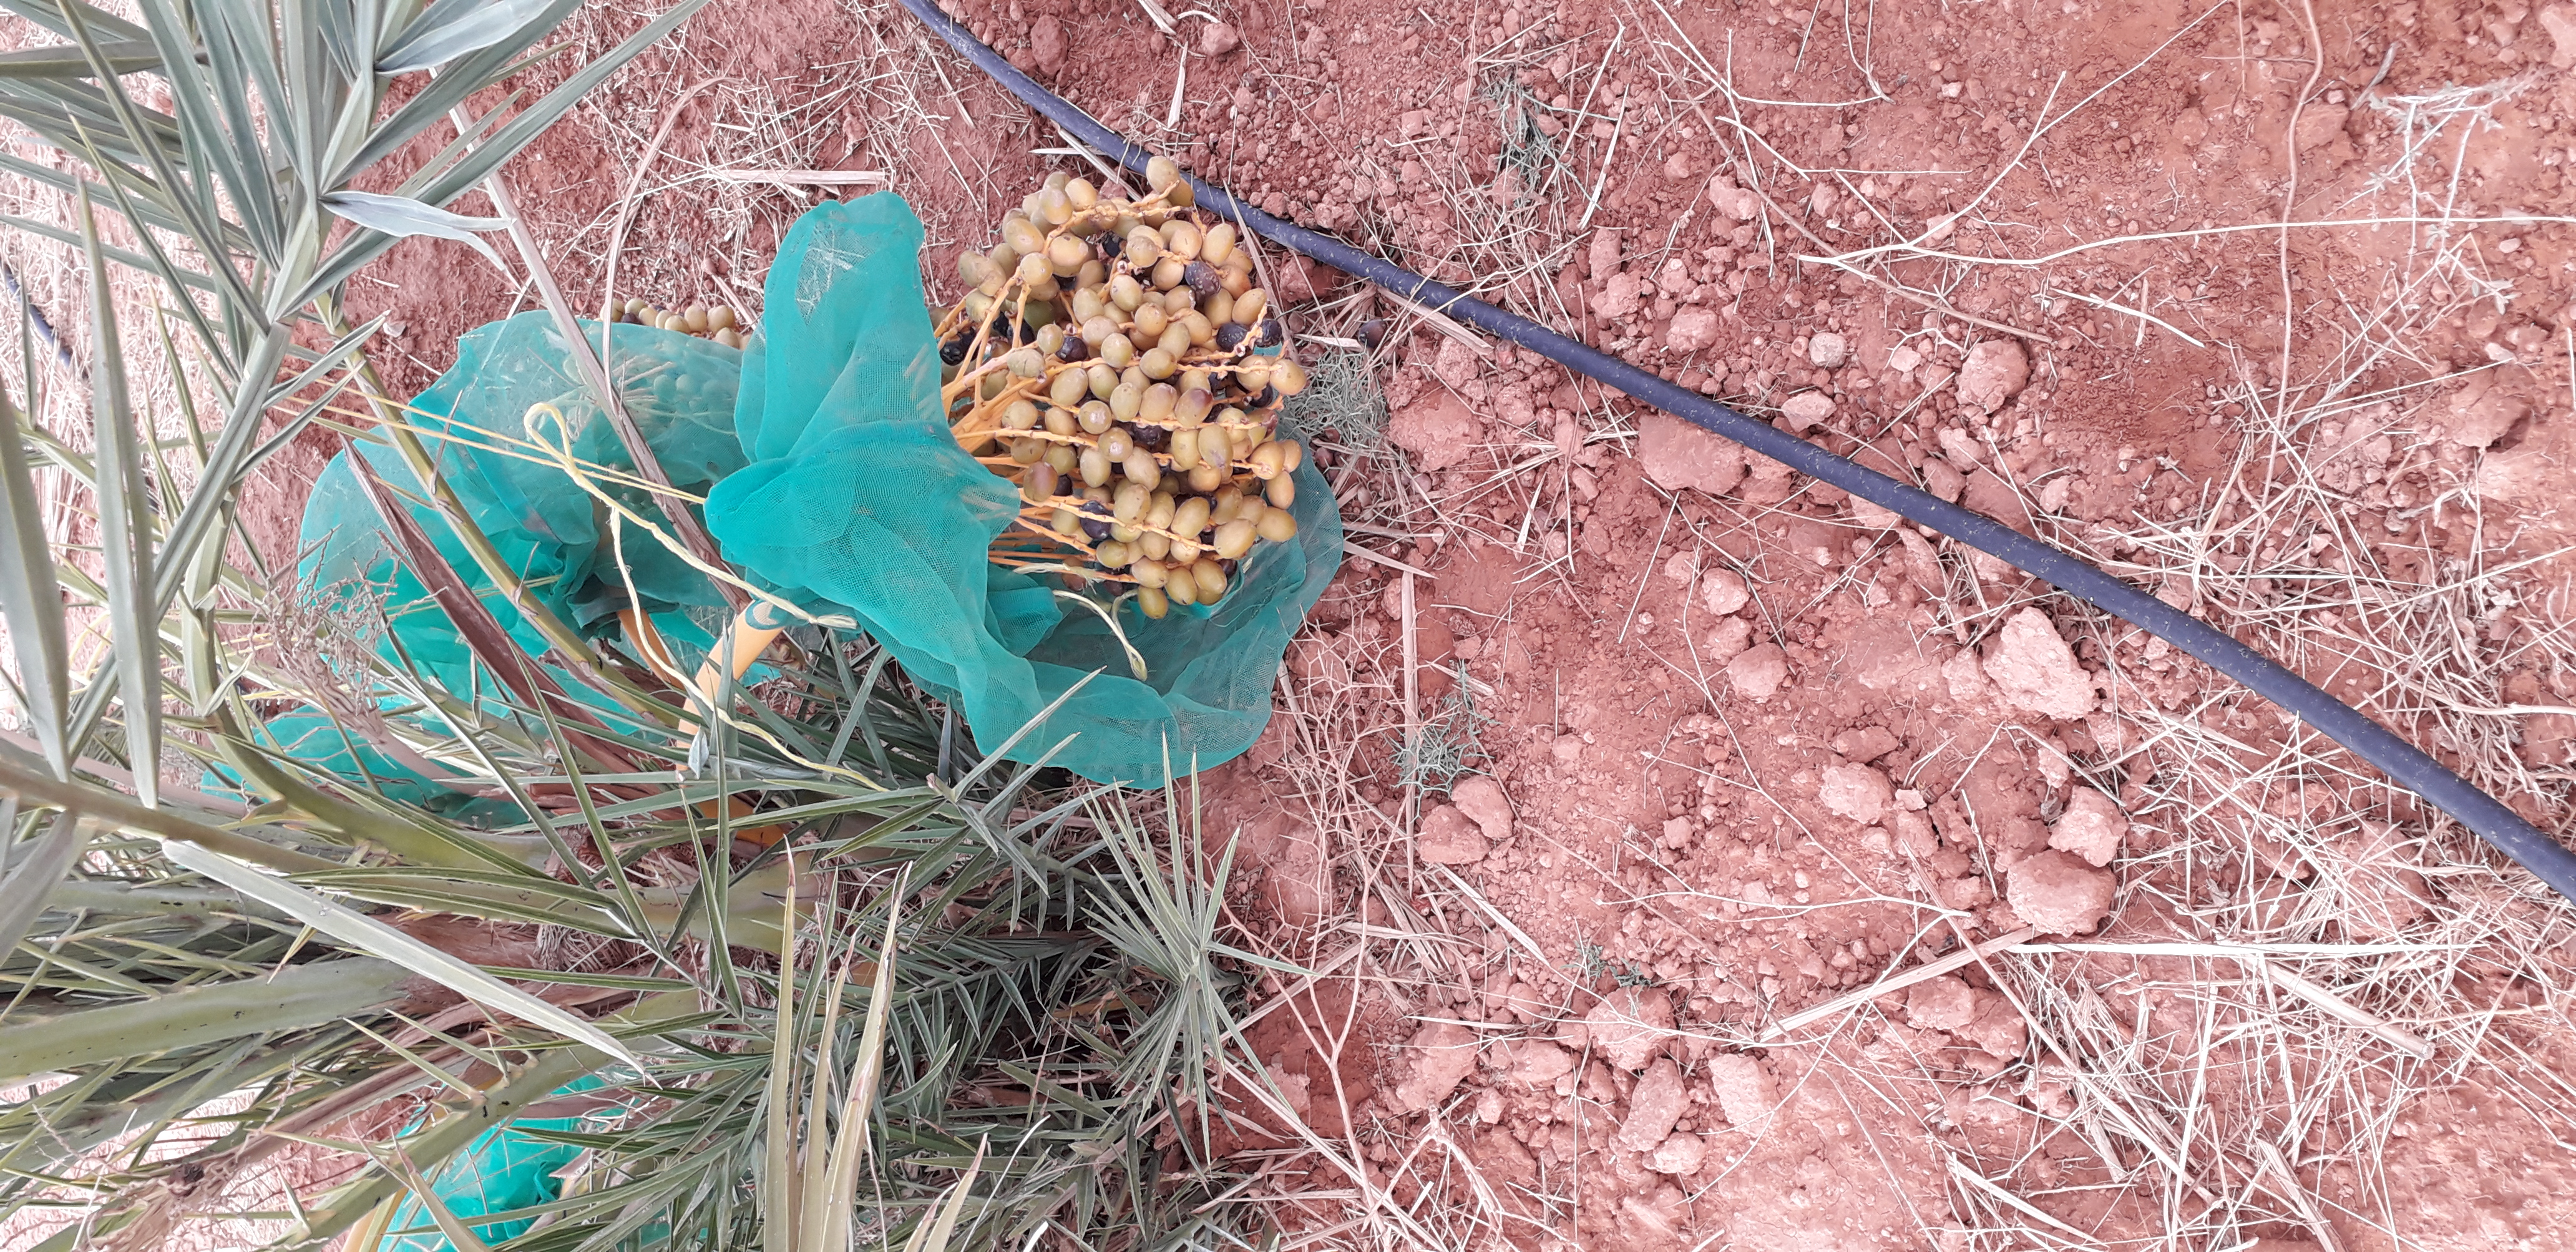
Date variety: kholt